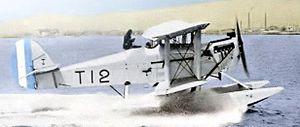
Le Blackburn T.3 Velos était un bombardier-torpilleur biplan construit par Blackburn Aircraft durant l'entre-deux-guerres pour la Grèce.